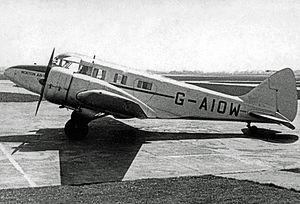
Morton Air Services est l'une des premières compagnies aériennes britanniques privées et indépendantes créée après la Seconde Guerre mondiale en 1945. Elle exploite principalement des services réguliers régionaux sur de courtes distances dans les îles Britanniques et entre le Royaume-Uni et l'Europe continentale.